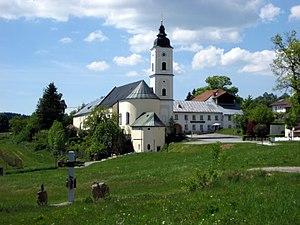
L'abbaye de Sankt Oswald est une ancienne abbaye bénédictine à Sankt Oswald-Riedlhütte, dans le Land de Bavière et le diocèse de Passau.